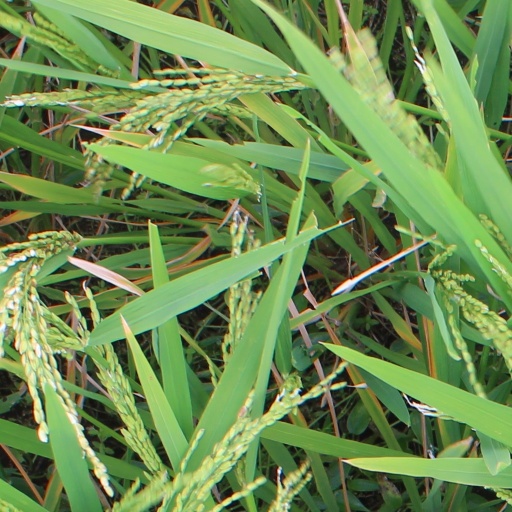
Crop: rice